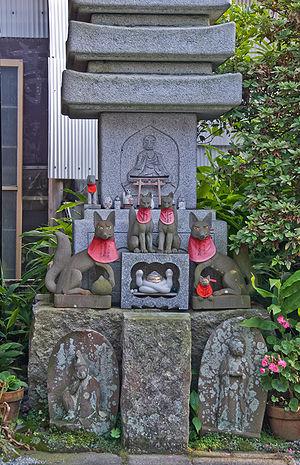
Il existe de nombreuses religions au Japon mais les deux principales sont le shintoïsme et le bouddhisme. Ces deux religions peuvent s'exprimer simultanément sous la forme d'un syncrétisme ancien appelé shinbutsu shūgō.
Le shinbutsu shūgō, aussi appelé shinbutsu konkō, terme qui a cependant une connotation négative d'abâtardissement et de caractère aléatoire, désigne le syncrétisme du bouddhisme et du culte des kamis shinto qui est la religion du Japon jusqu'à l'ère Meiji. Quand le bouddhisme est introduit en provenance de Chine à la fin de la période Asuka, plutôt que de rejeter le vieux système de croyances, les Japonais tentent de le concilier avec le nouveau, en supposant que les deux sont vrais. En conséquence, les temples bouddhistes sont attachés aux kamis des sanctuaires shinto locaux et réciproquement, et consacrés à la fois aux kamis et à Bouddha. La religion native et le bouddhisme venu de l'étranger ne se fondent jamais vraiment mais restent cependant intimement liés dès l'origine jusqu'à nos jours, et toujours en interaction. La profondeur de l'influence du bouddhisme sur les croyances religieuses natives se remarque par exemple dans le fait qu'une grande partie du vocabulaire conceptuel shinto et même les types des sanctuaires shinto contemporains, avec une importante salle de culte et des images religieuses, sont eux-mêmes d'origine bouddhique.